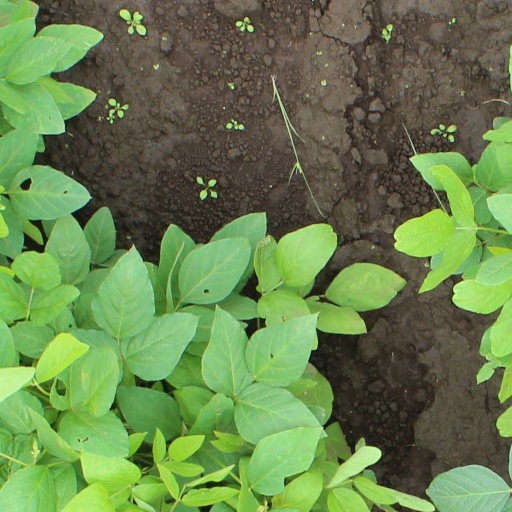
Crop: soybean